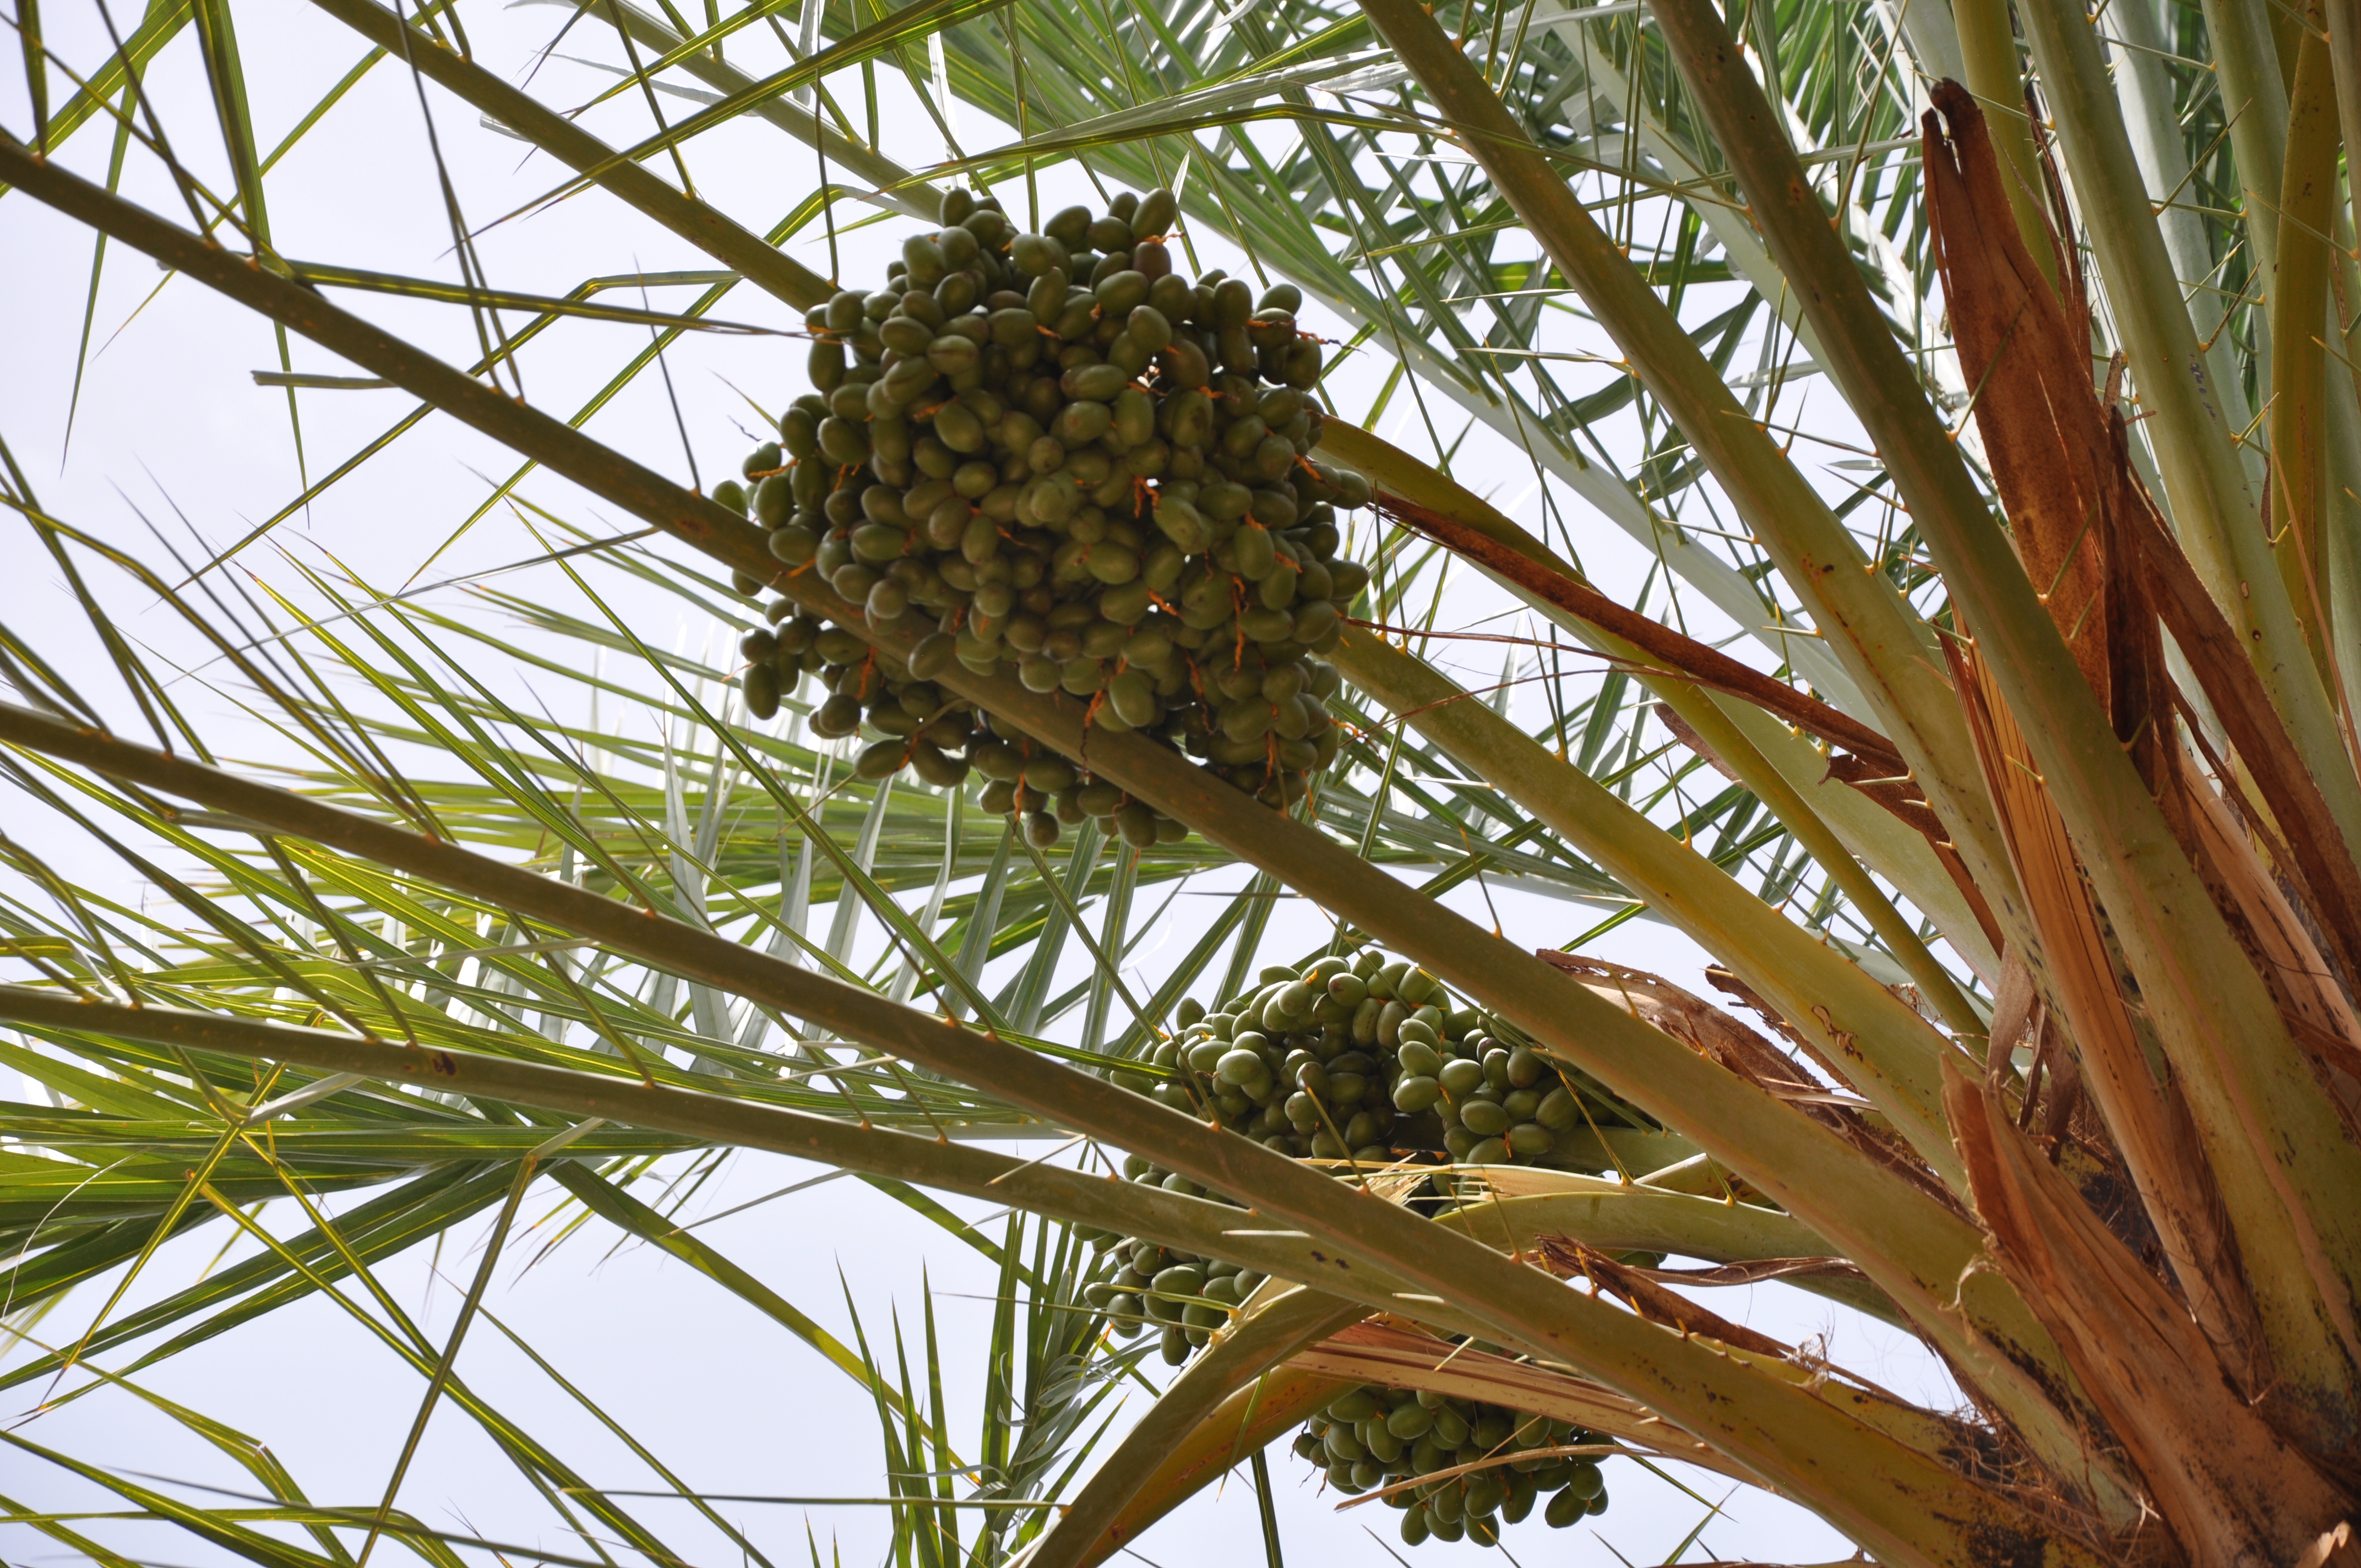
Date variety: bouisthami